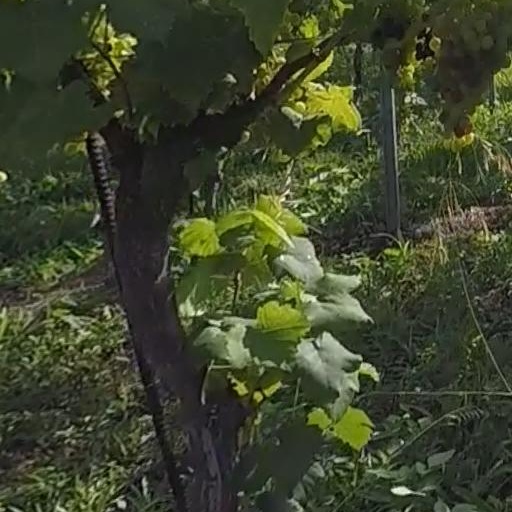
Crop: grape